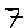
Label: 7